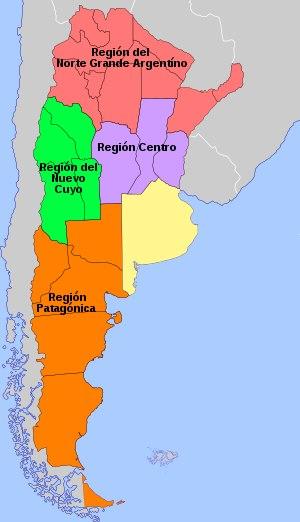
Conformément à la constitution de 1853, révisée en 1994, l'Argentine est une république fédérale organisée en 23 provinces et une cité autonome érigée en capitale fédérale : Buenos Aires.